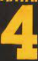
Number: 4